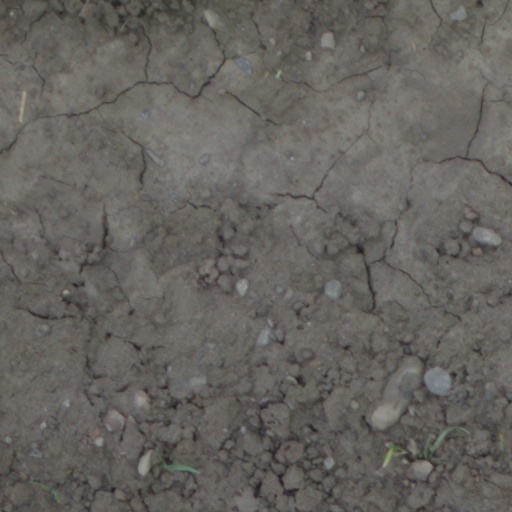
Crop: wheat